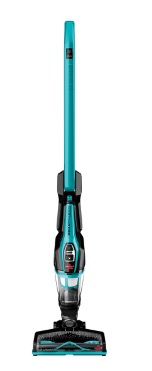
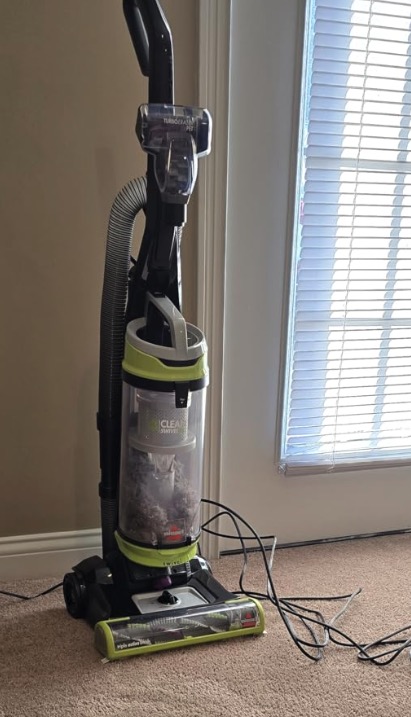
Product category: items_vacuum
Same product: no